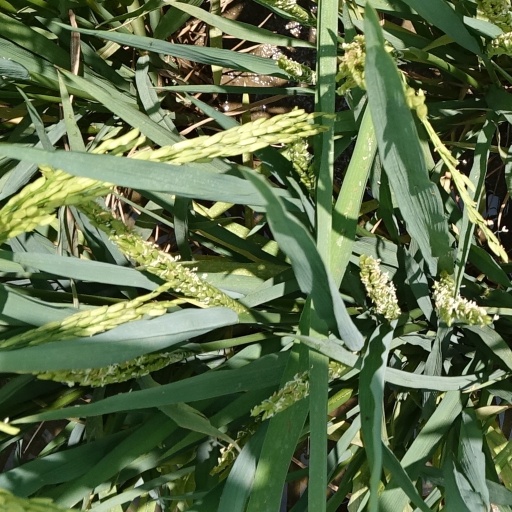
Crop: rice